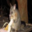
Label: possum